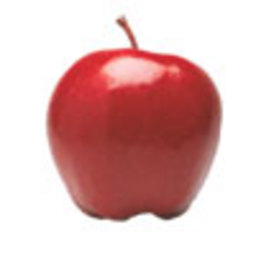
Label: Apple